Balatonföldvár

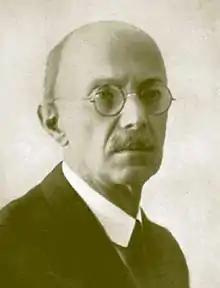
Kálmán Kandó (1869-1931)

The closest city to Balatonföldvár is Siófok which has weather records and averages on